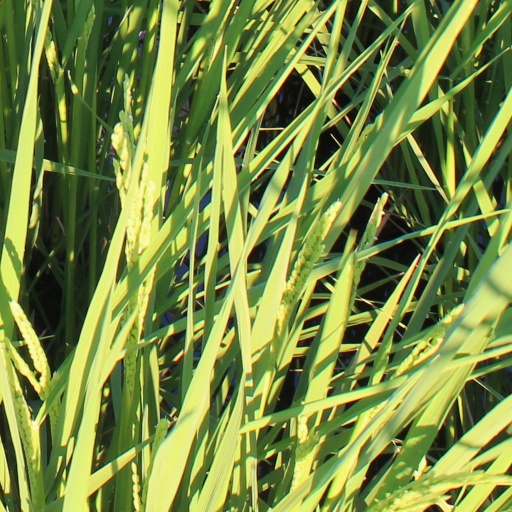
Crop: rice